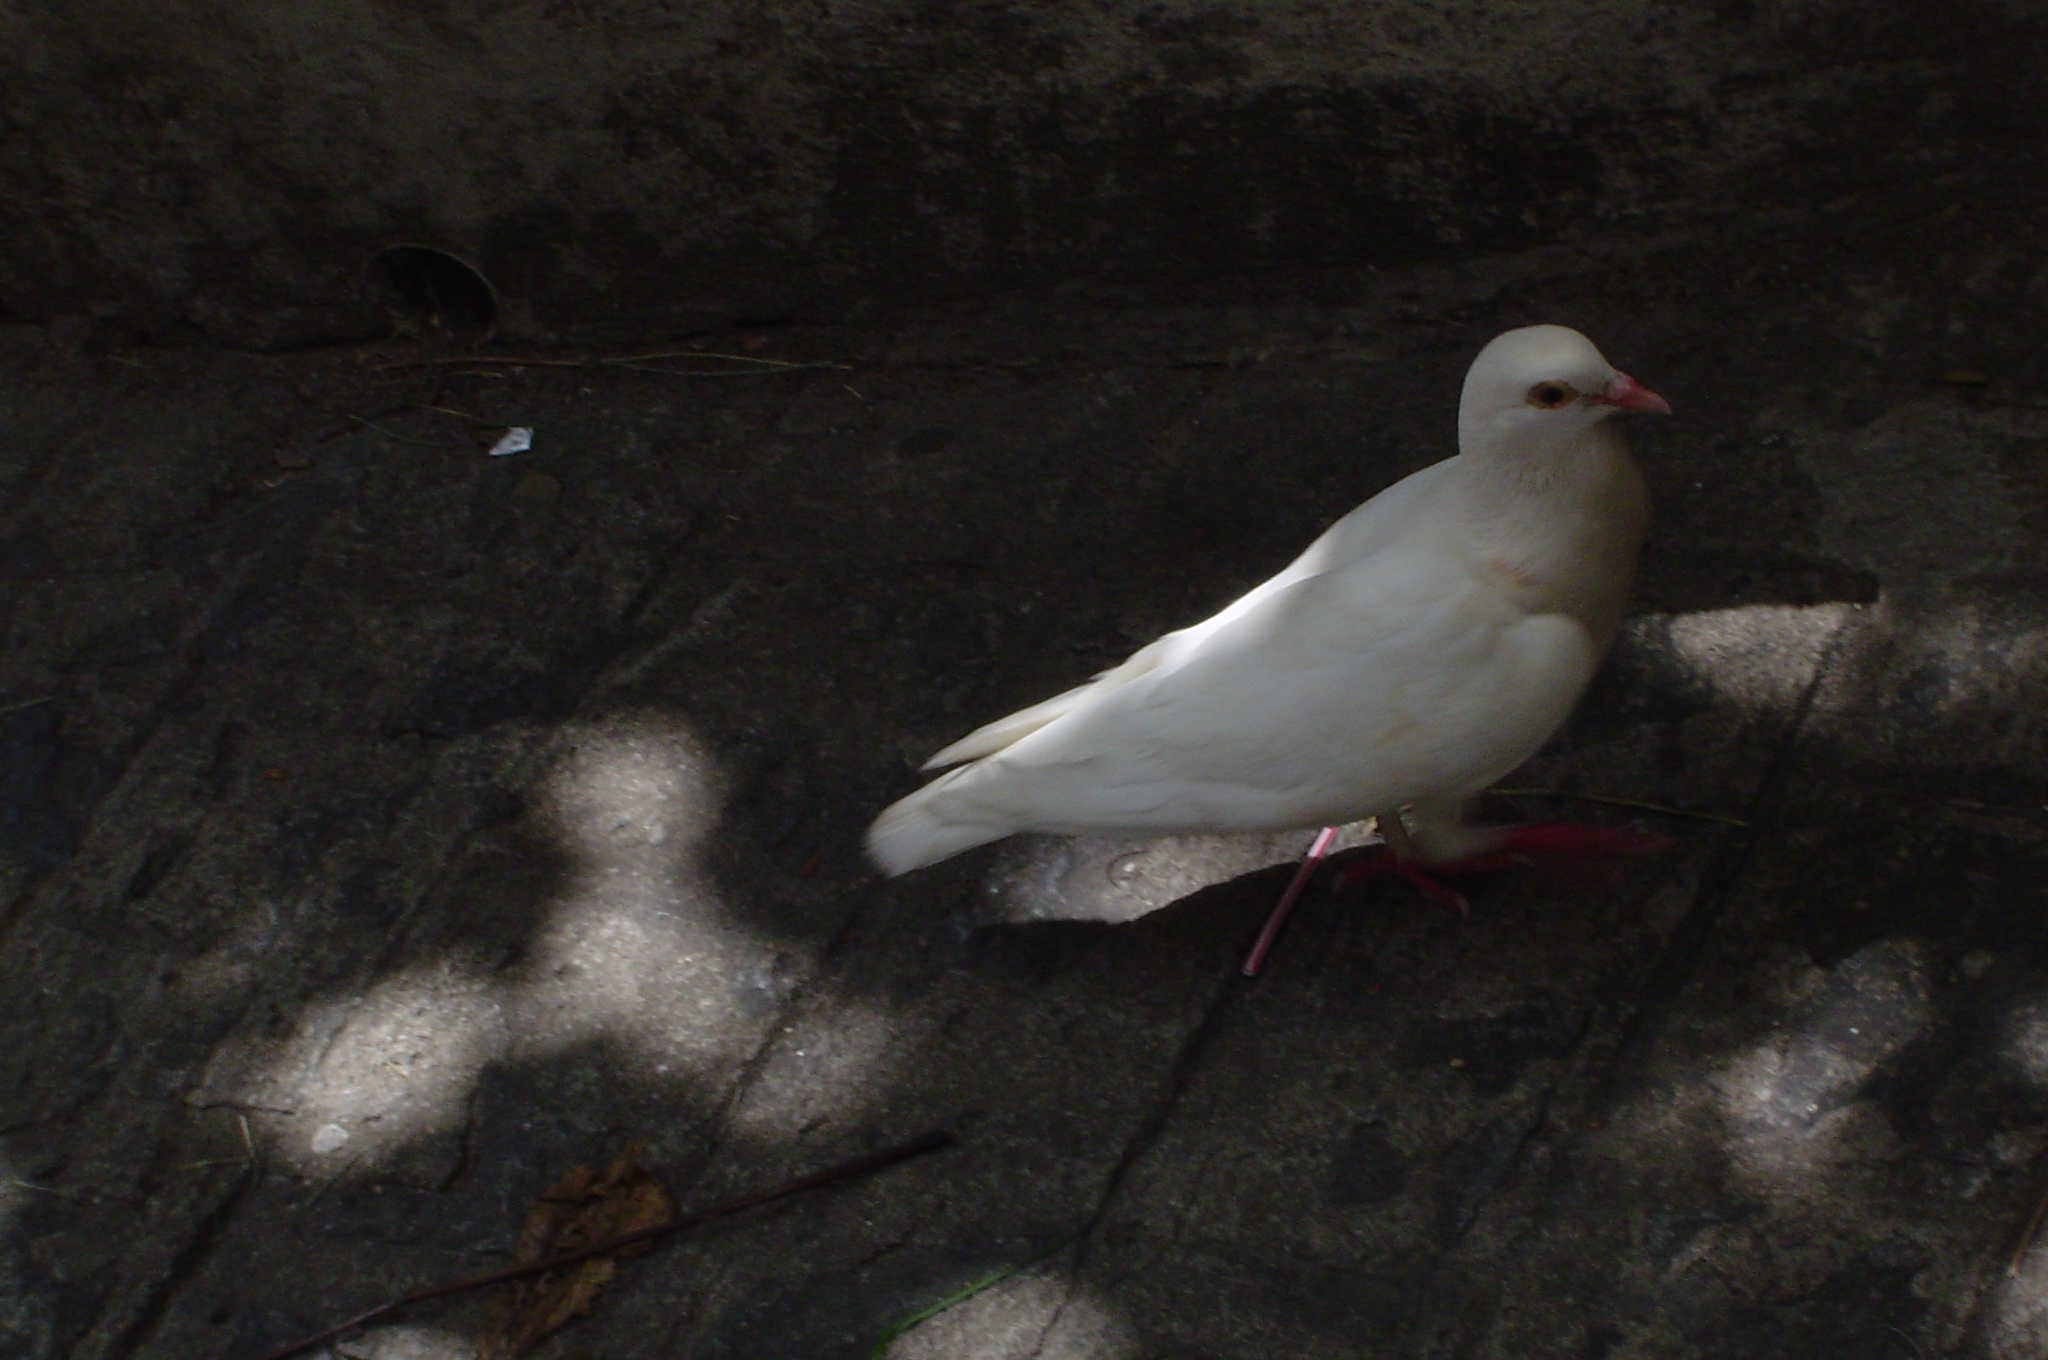
bird, wing, seabird, beak, fauna, pigeon, dove, vertebrate, col giodamas, pomba, charadriiformes, pigeons and doves